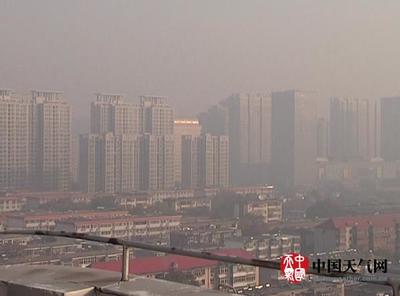
Weather: foggy or hazy